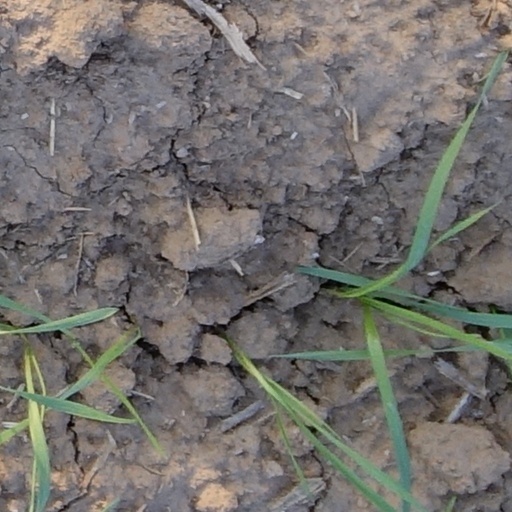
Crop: wheat